Mitch Williams

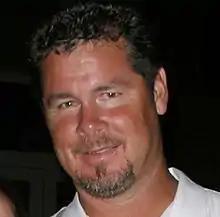

Mitchell Steven Williams (born November 17, 1964), nicknamed "Wild Thing", is an American former relief pitcher in Major League Baseball (MLB) who played for six teams from 1986 to 1997. He was also a studio analyst for the MLB Network from 2009 to 2014.